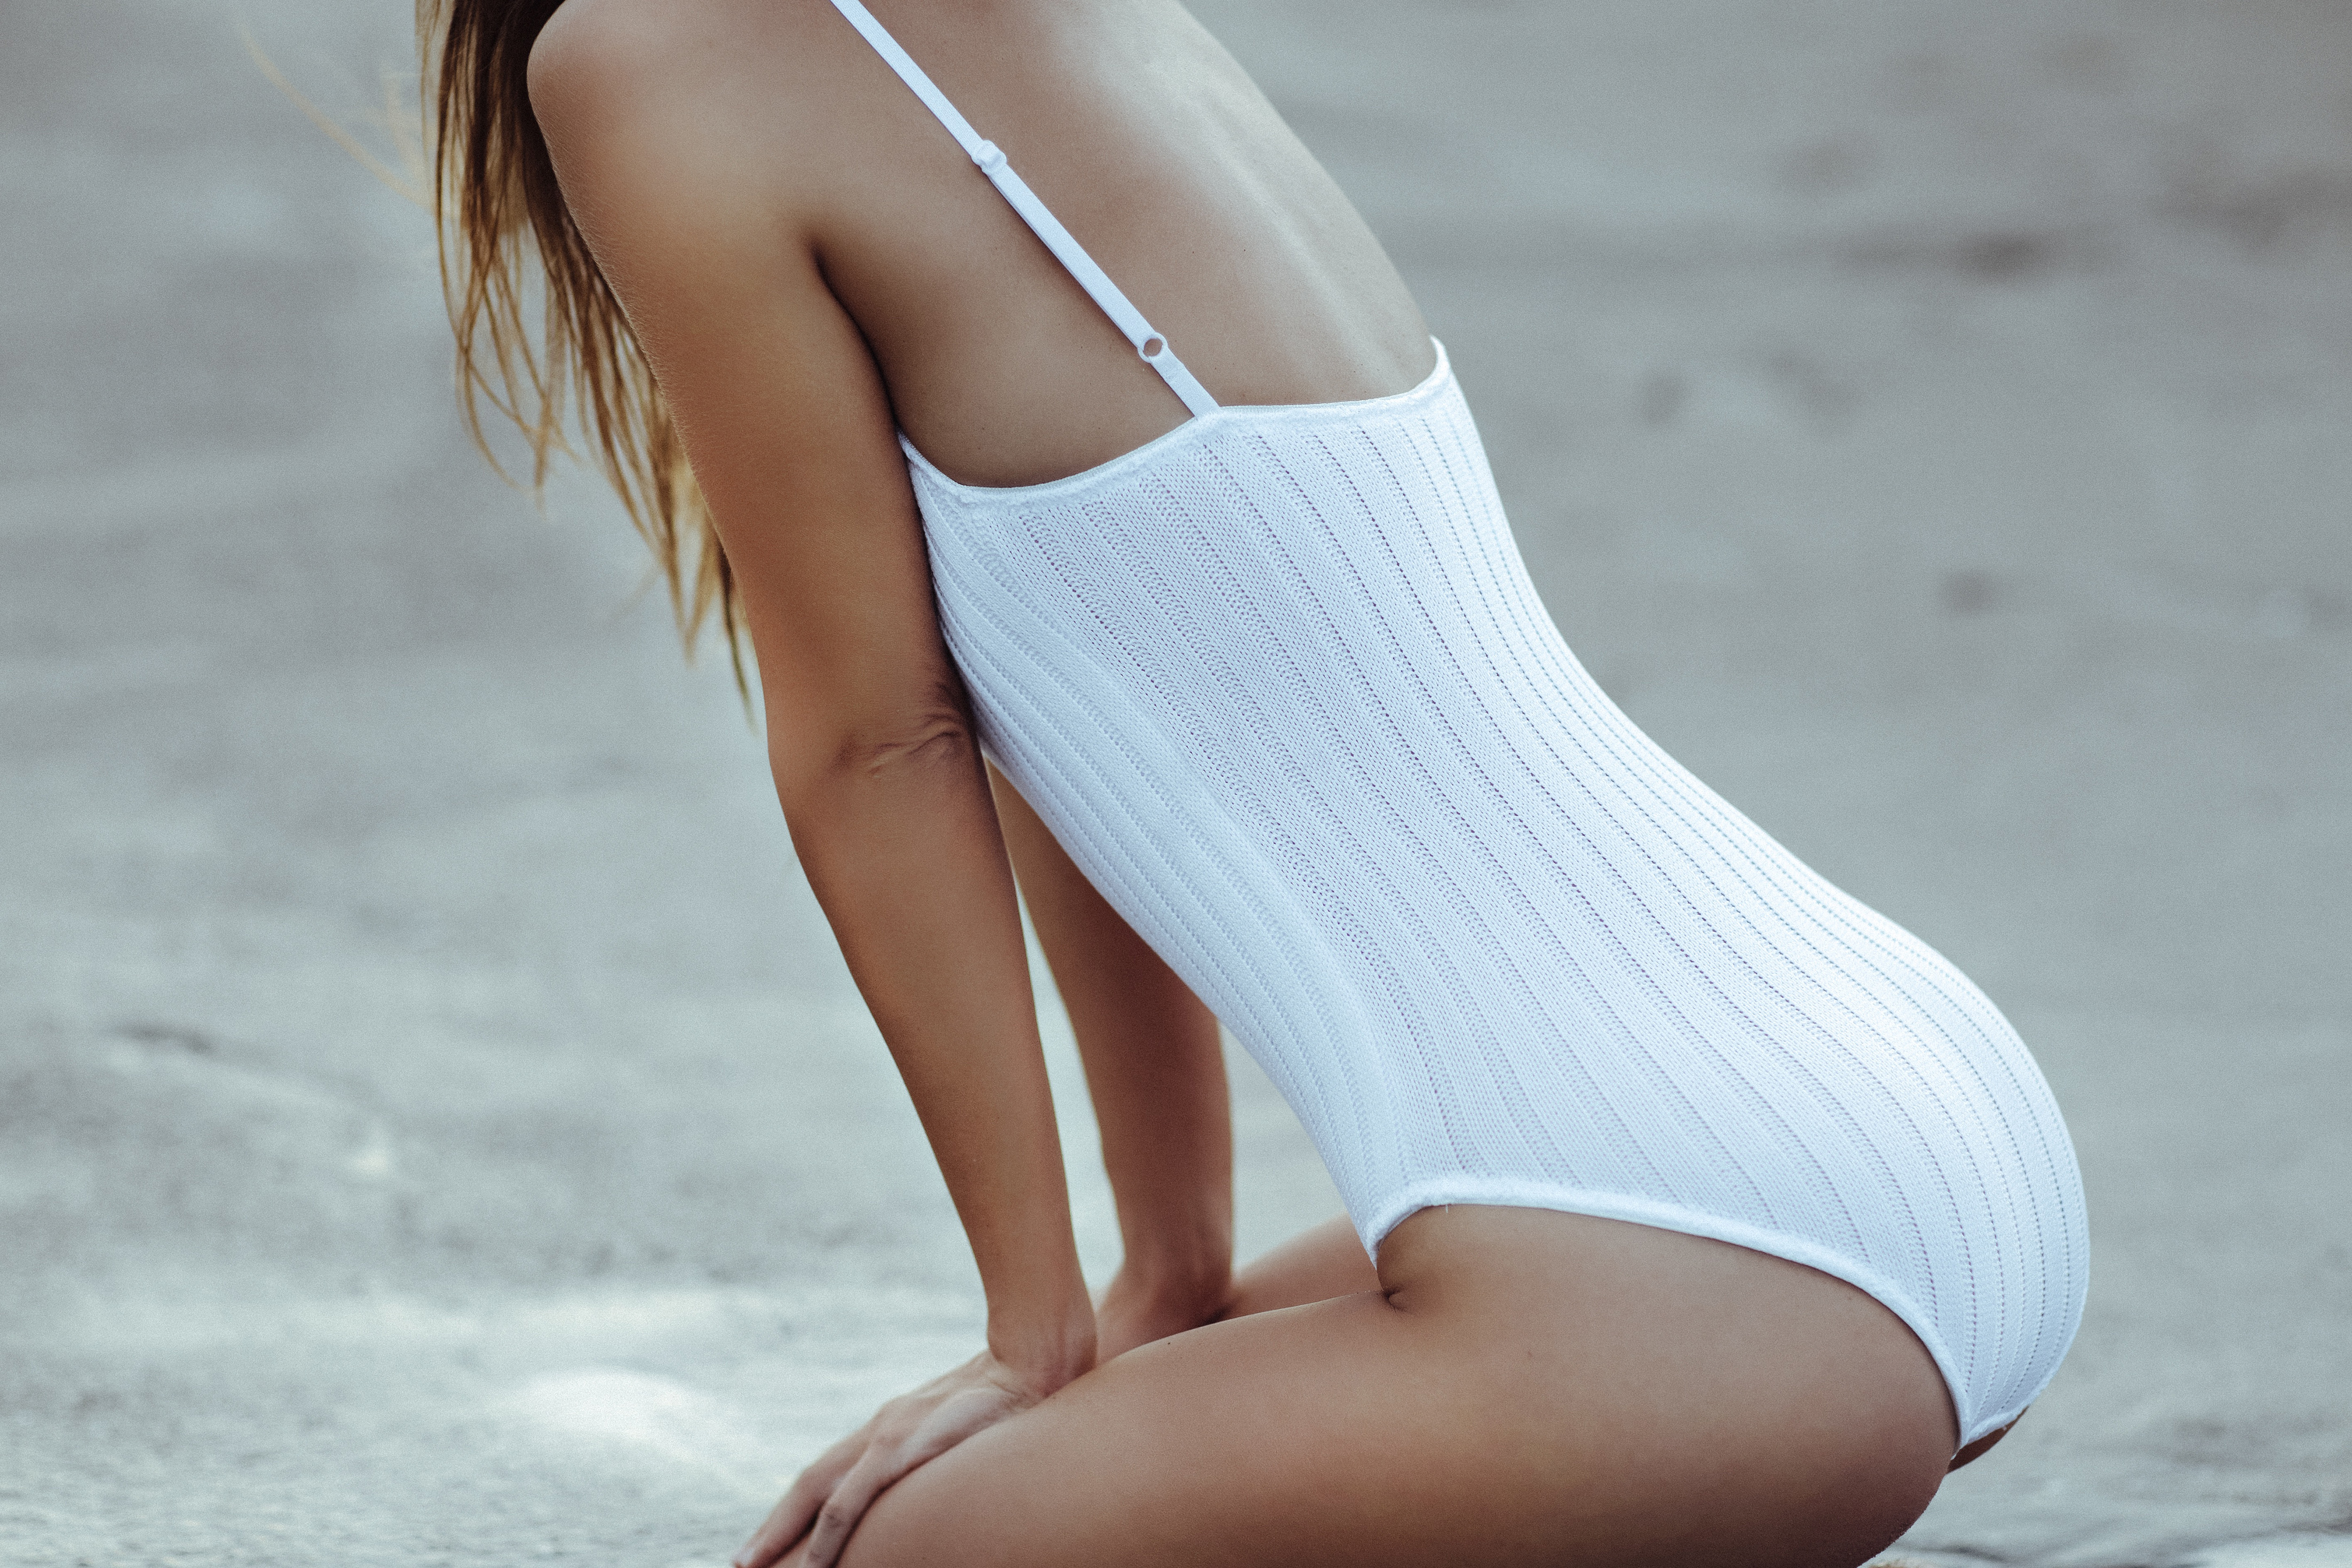
clothing, white, beauty, skin, thigh, leg, model, human leg, undergarment, photo shoot, blond, joint, waist, monokini, long hair, swimwear, lingerie, back, brown hair, hip, bikini, fashion model, one piece swimsuit, sportswear, abdomen, briefs